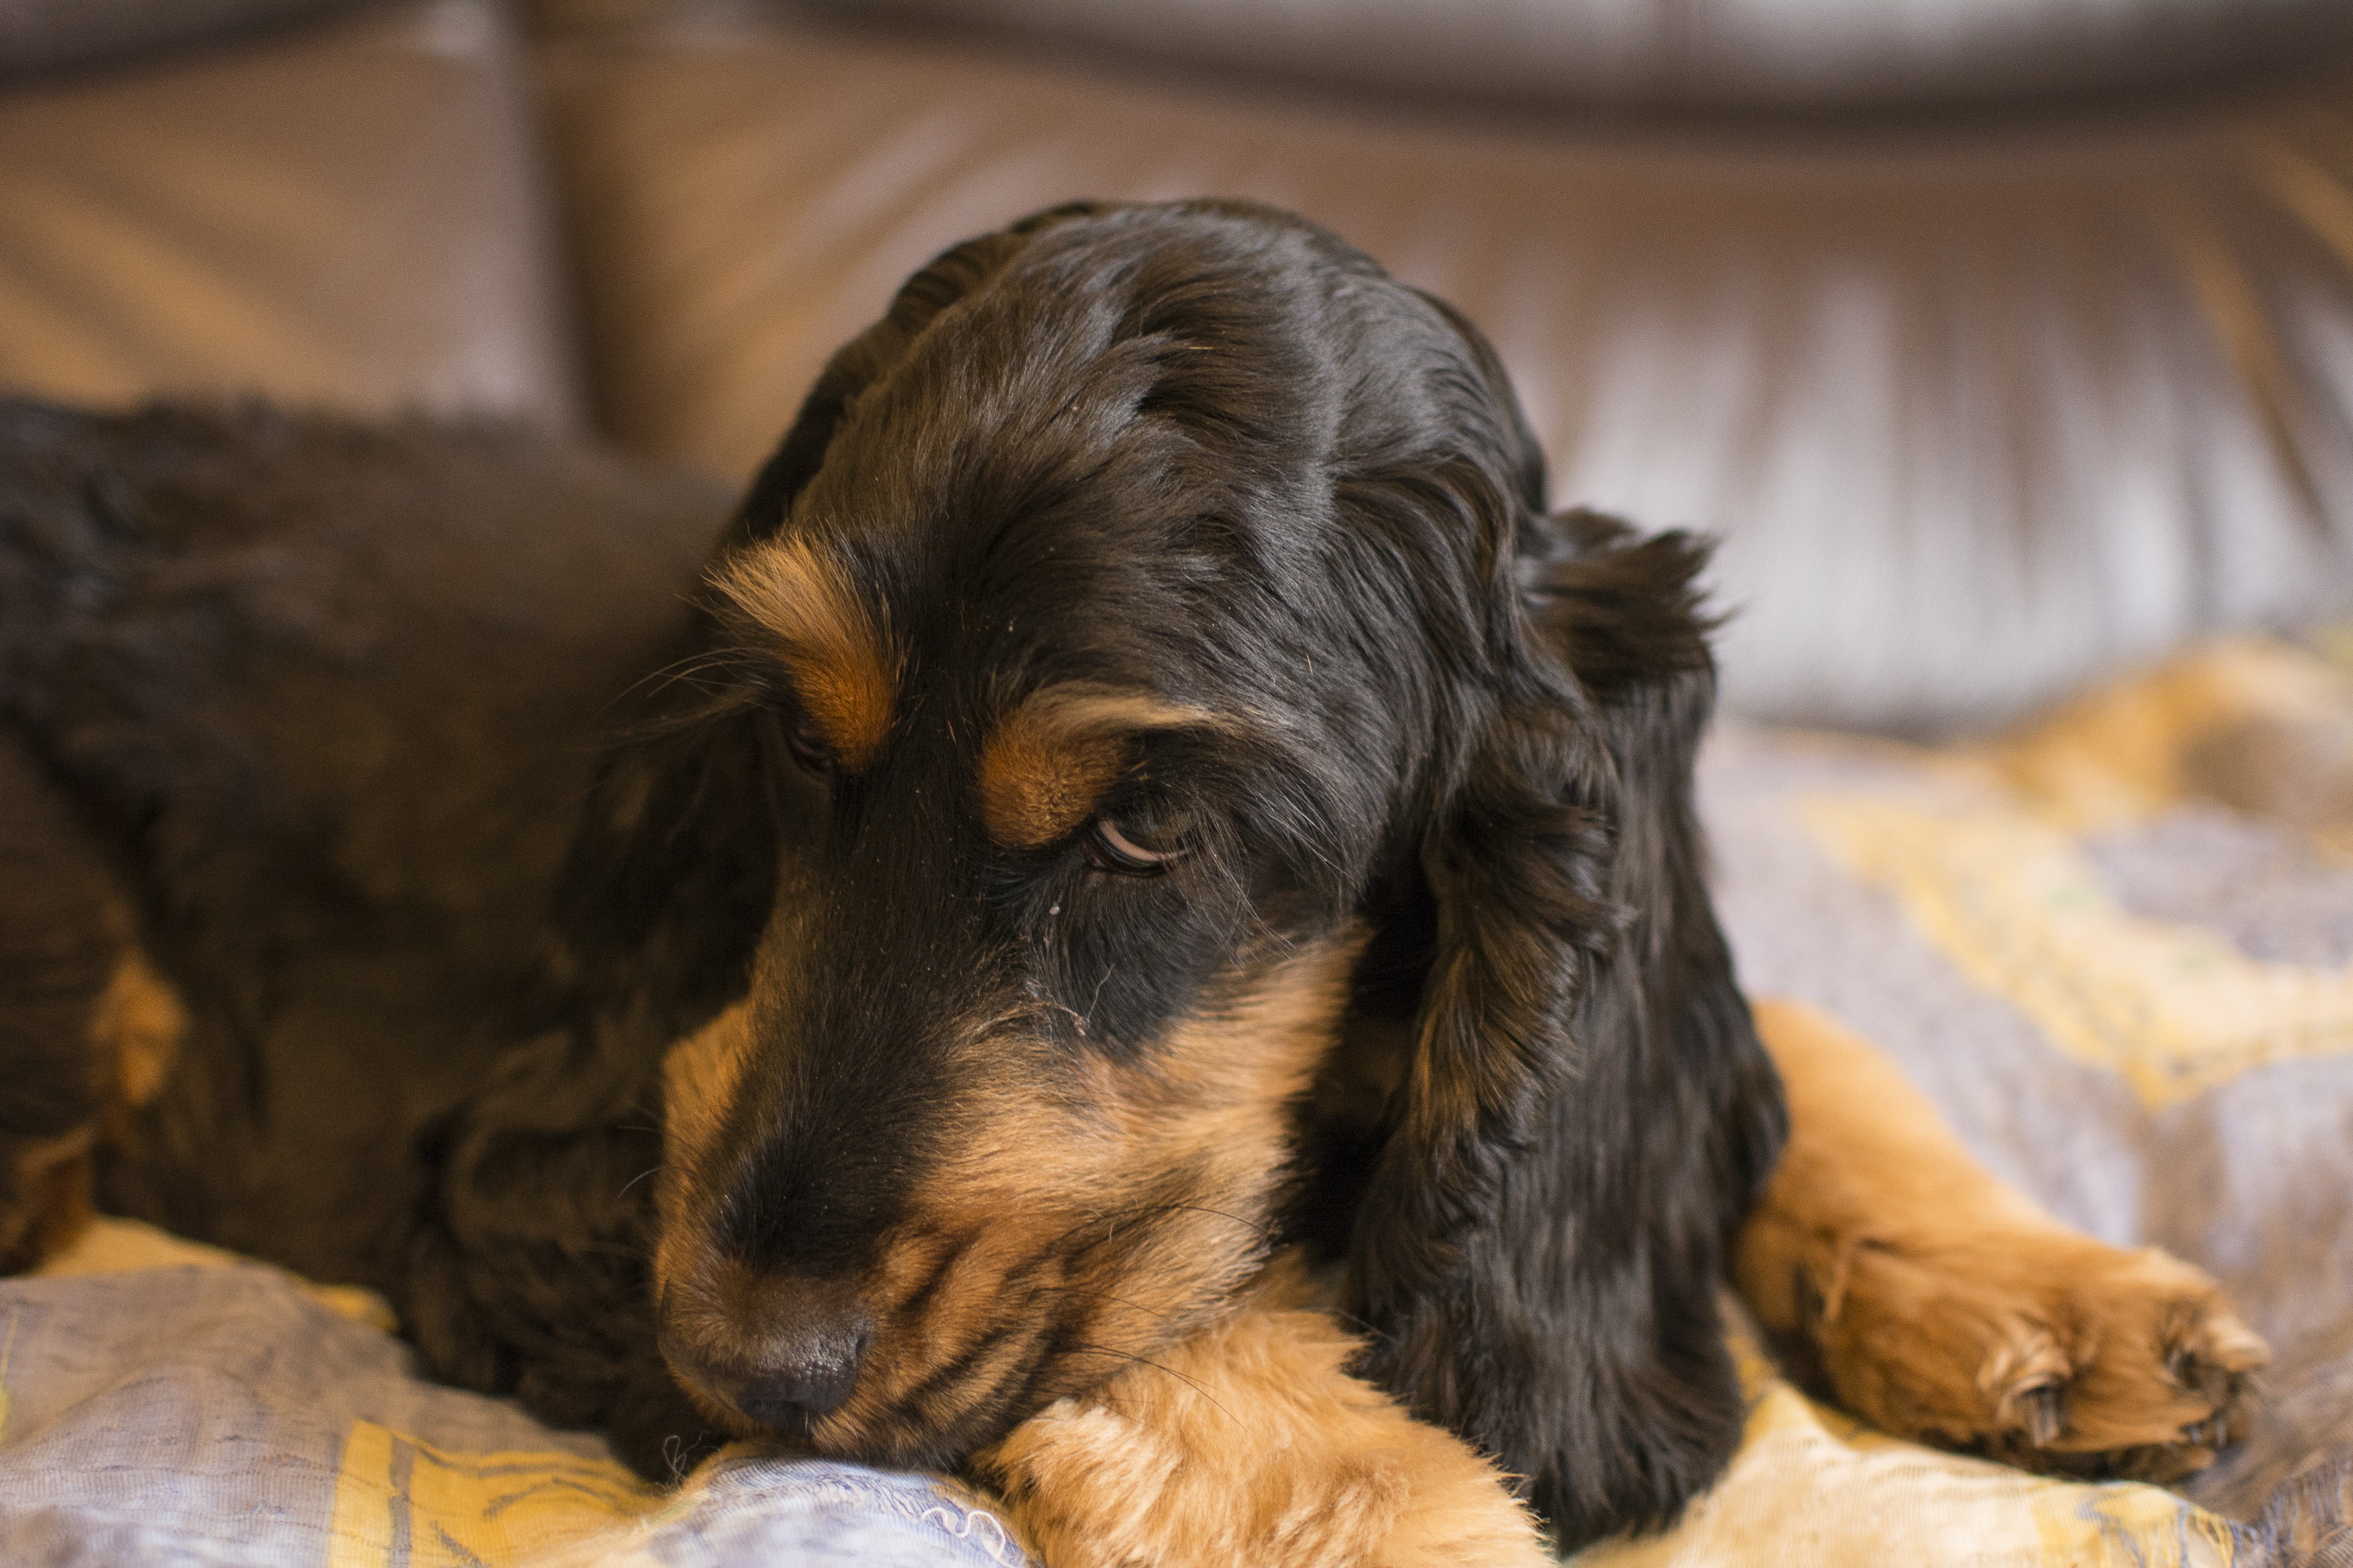
puppy, dog, pet, mammal, hound, cocker spaniel, sad, animals, vertebrate, dog breed, dachshund, brown fur, dog like mammal, carnivoran, english cocker spaniel